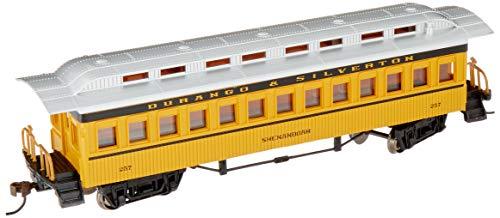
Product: Bachmann Hobby Train Passenger Car, Prototypical Yellow
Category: Toys & Games | Hobbies | Trains & Accessories | Train Cars | Passenger Cars
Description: Great Condition.
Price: $28.11
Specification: ProductDimensions:7.2x1.4x2inches|ItemWeight:5.1ounces|ShippingWeight:5.1ounces(Viewshippingratesandpolicies)|ASIN:B0731V12CL|Californiaresidents:ClickhereforProposition65warning|Itemmodelnumber:13408|Manufacturerrecommendedage:14yearsandup